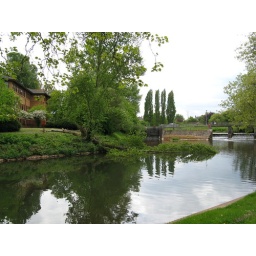
French weir. Cut tree in the river (now removed)